Necklace of the Stars

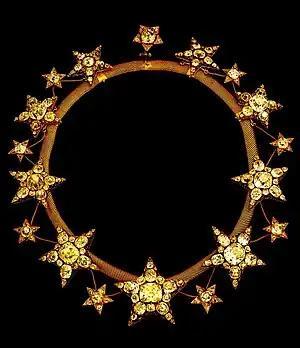
The Necklace of the Stars.

The Necklace of the Stars (Portuguese: Colar das Estrelas) is a diamond necklace originally made for Queen Consort Maria Pia of Savoy. It is a piece of the Portuguese Crown Jewels.